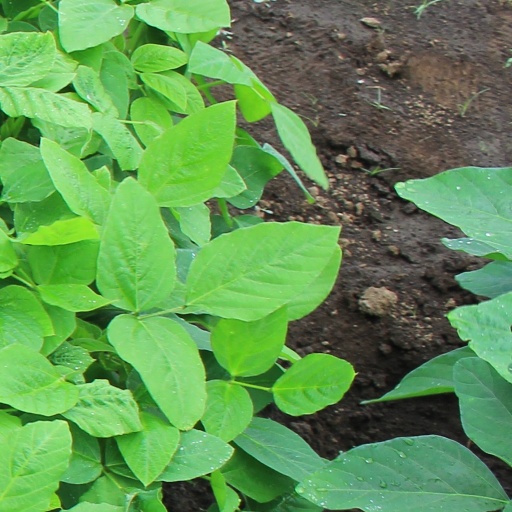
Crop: soybean